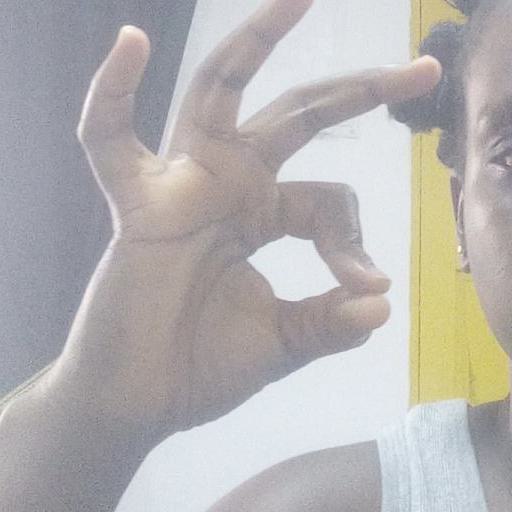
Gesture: ok